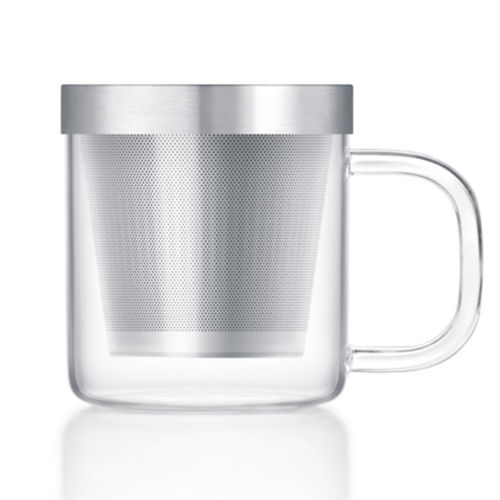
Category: mug